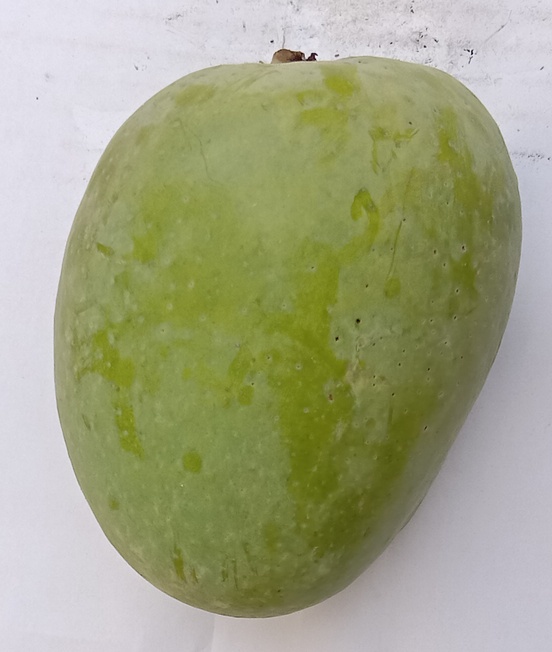
Mango variety: Anwar Ratool